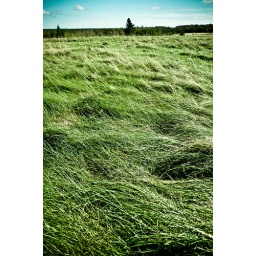
This is a picture of a TV showing the music video for Gold Digger by Kanye West.